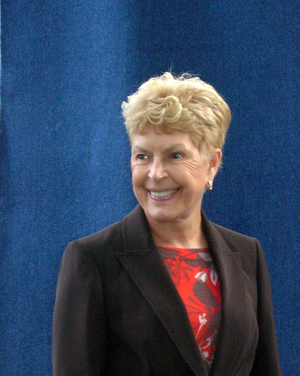
Ruth Rendell
Ruth Rendell i august 2007.
Ruth Barbara Rendell, baronesse Rendell af Babergh, CBE var en britisk forfatter og medlem af Overhuset i Det britiske parlament.